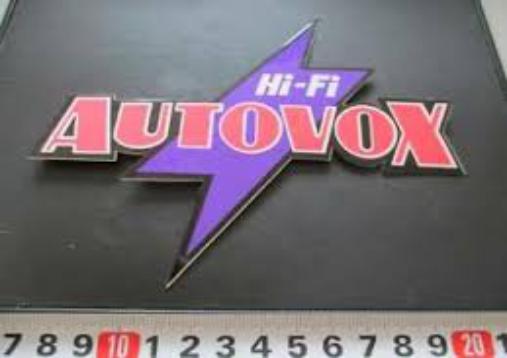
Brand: Autovox
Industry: Transportation